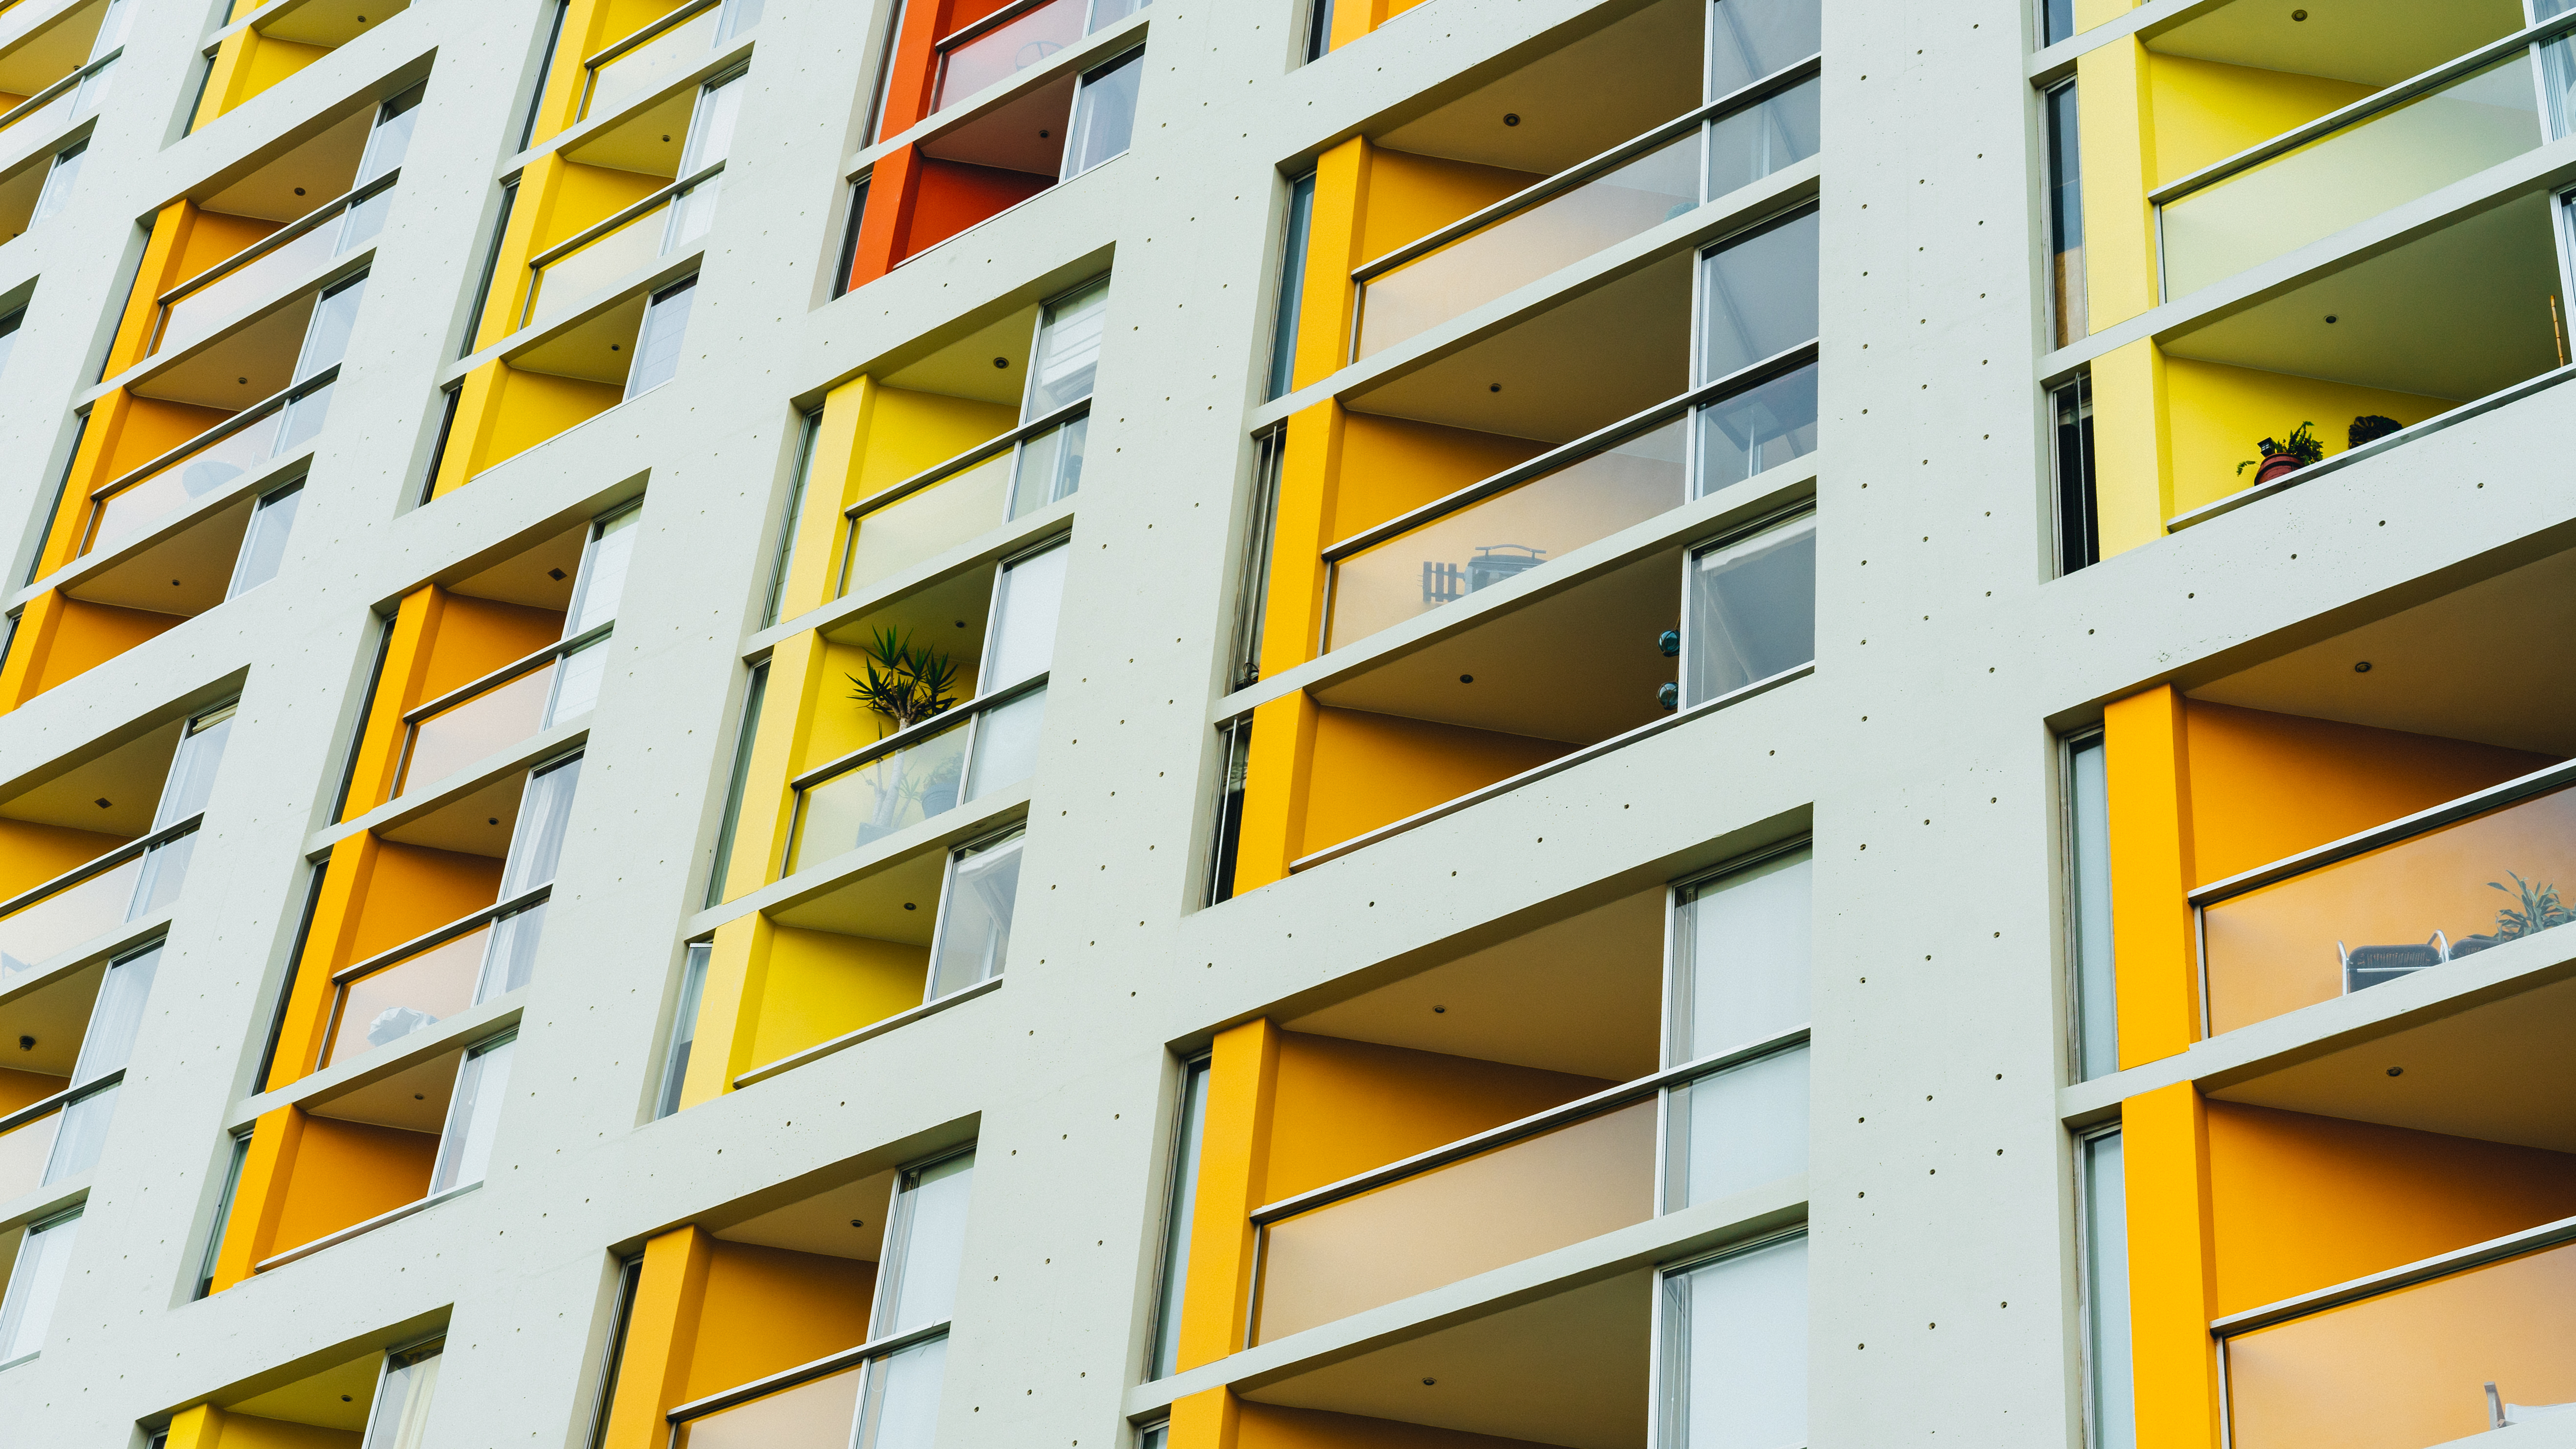
architecture, wall, balcony, line, color, facade, yellow, apartment, tower block, design, shape, residential area, window covering